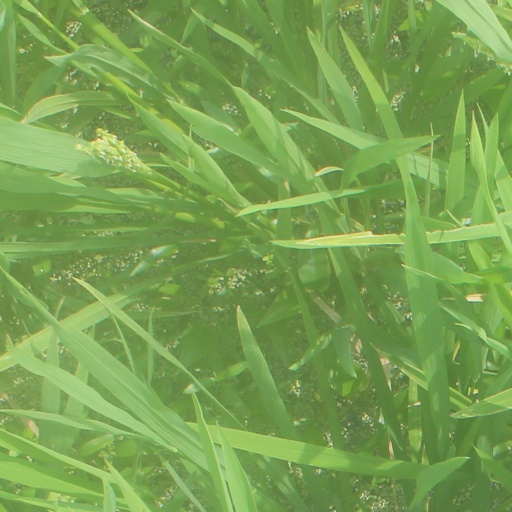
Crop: rice